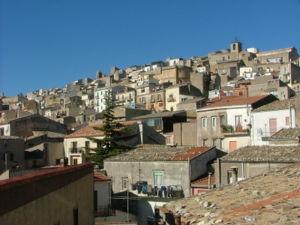
Prizzi est une commune italienne de la province de Palerme dans la région Sicile en Italie.